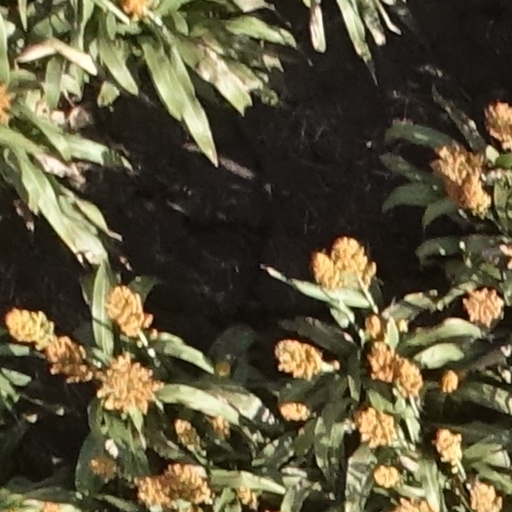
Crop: sorghum